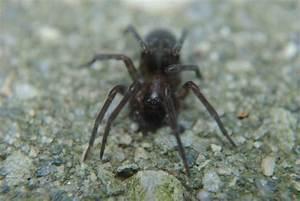
spider